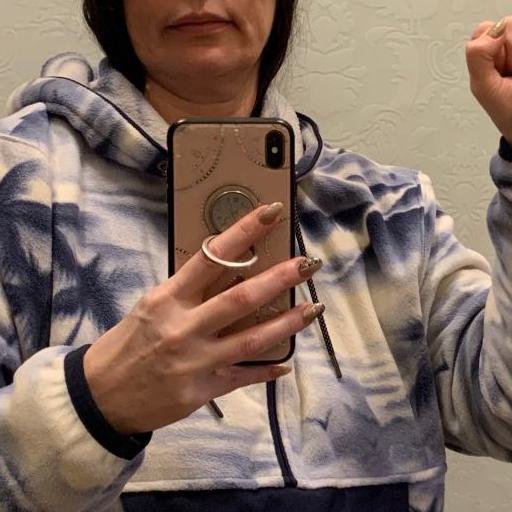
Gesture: no_gesture